Snaefell Summit railway station

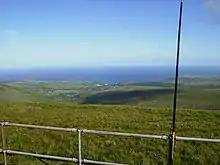
View towards Laxey Valley

There was an experimental service in summer 2009 by which visitors could to travel to the summit railway station after the day's routine timetabled services had ceased and enjoy an evening meal in the cafe; this was the first time in the line's history that regular scheduled evening services had been offered. This proved very popular with the public and was repeated over a number of weeks in summer 2010 and demand was such that additional dates were provided supplementing the advertised ones, although some of these additional services offered a buffet service as opposed to a full meal. Over the following winter much refurbishment work was carried out on the building and in 2011 the "Sunset Dinner" dates were further expanded, to operate once a week at the peak of the summer season. A choice of menus was offered as well as a wine list. The service was expanded in 2011 owing to continued popularity so that these meals are now available on Friday evenings from June to September in addition to the original Wednesdays.